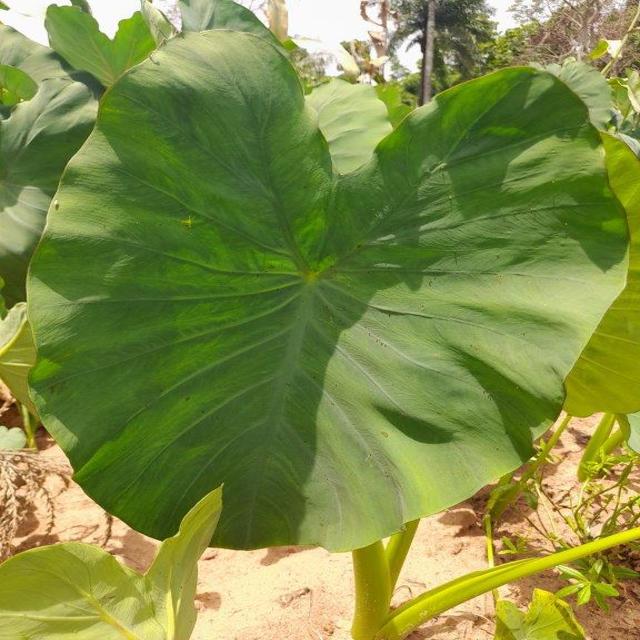
Label: Healthy